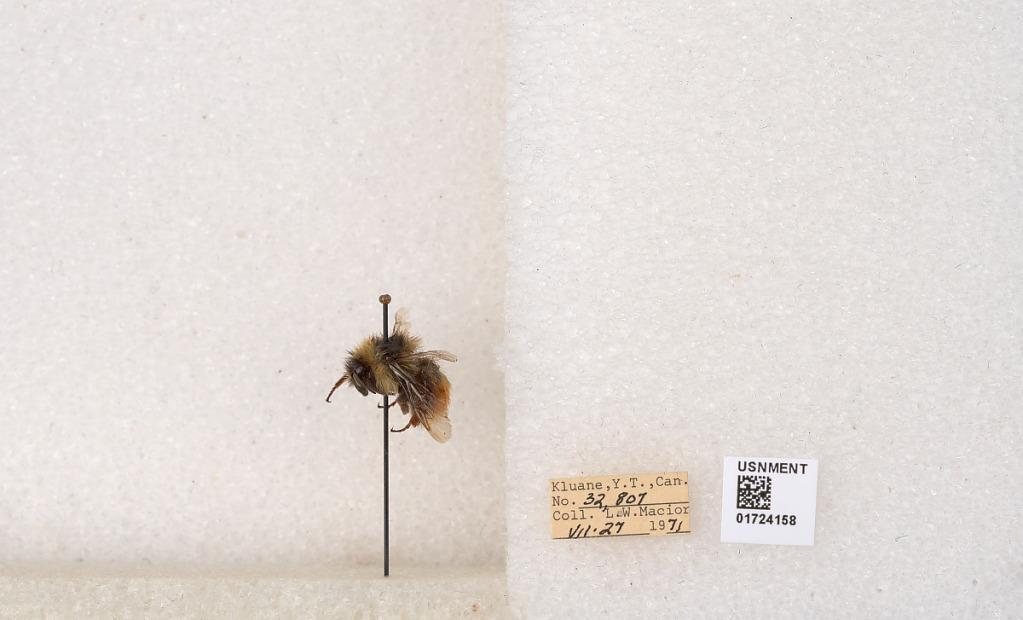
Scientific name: Bombus (Pyrobombus) sylvicola Kirby
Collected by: L. Macior
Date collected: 1971-7-27
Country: Canada
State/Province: Yukon Territory
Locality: Kluane National Park and Reserve
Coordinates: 60.7493, -139.504